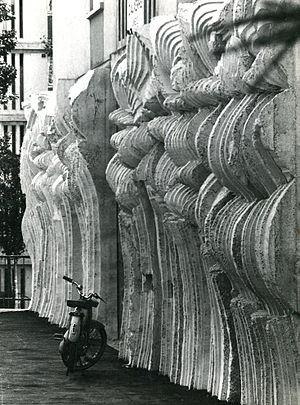
Entrée d'immeuble Auxerre.
Joséphine Chevry, dite Joséphine ou José, est une sculptrice française.